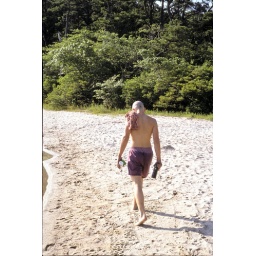
Same area--he's heading to take a bath in the pond. He's walking past Plymouth gentian.